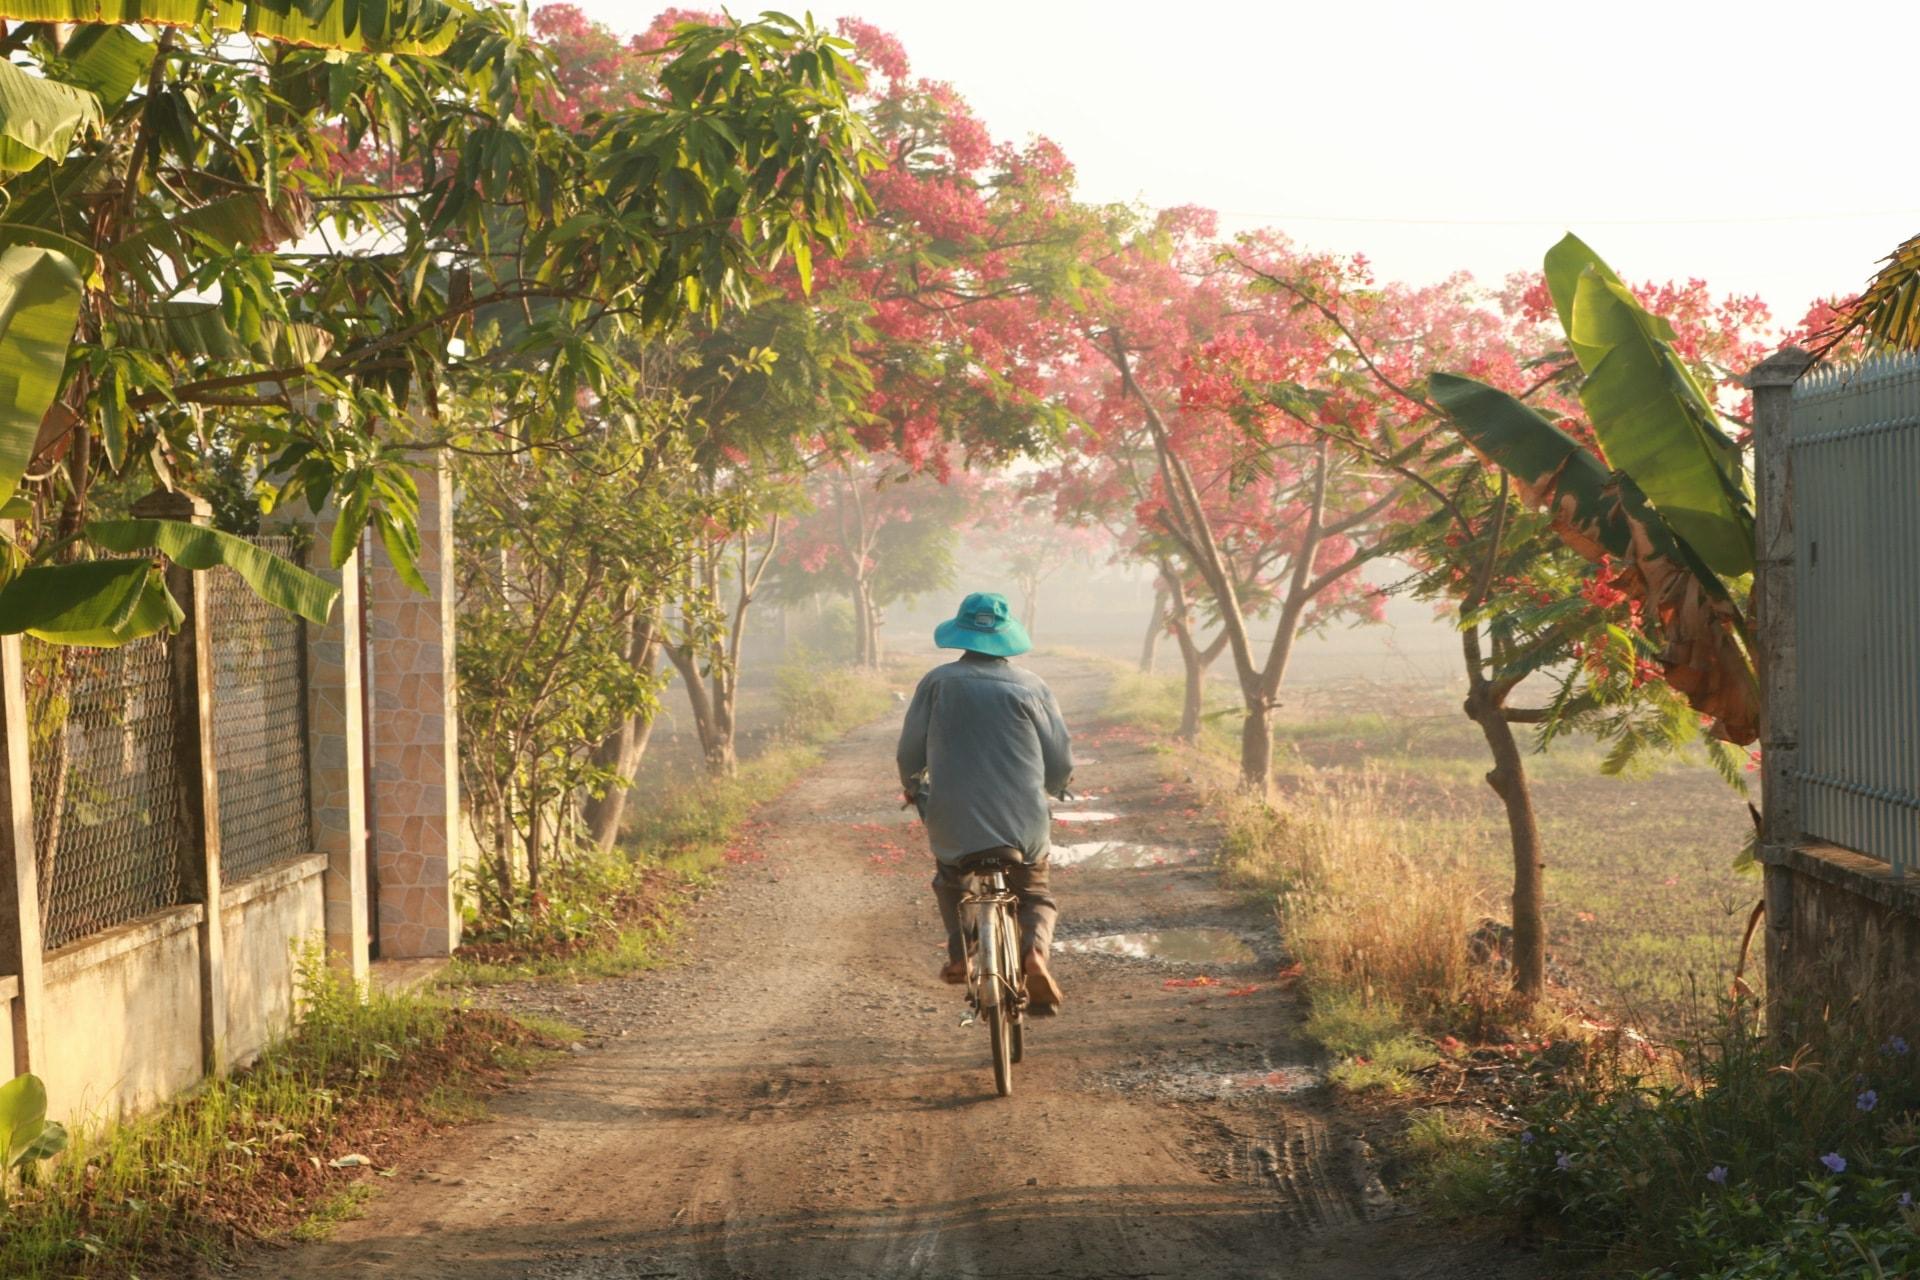
chỉ có một người đang di chuyển ở trên đường